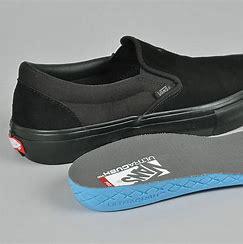
Brand: Vans
Model: Slip On